Mario Lavista

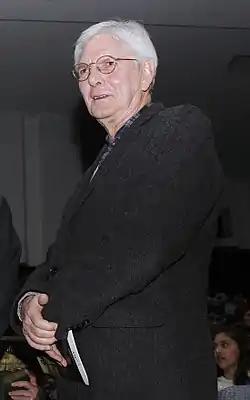
Lavista in 2018

Mario Lavista (April 3, 1943 – November 4, 2021) was a Mexican composer, writer and intellectual.